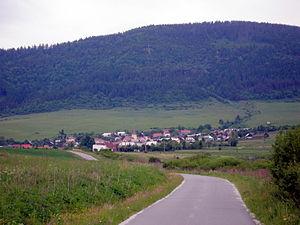
Poloma est un village de Slovaquie situé dans la région de Prešov.